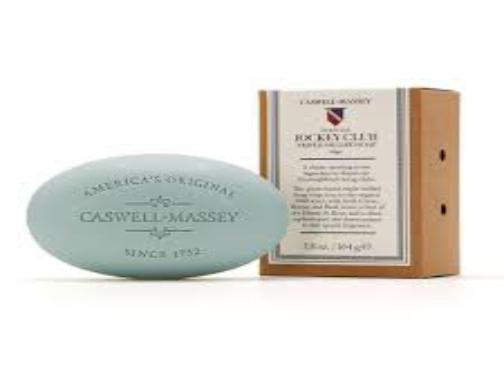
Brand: Caswell Massey
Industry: Necessities